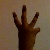
The image shows a hand gesture representing the number 6 in Indian Sign Language.